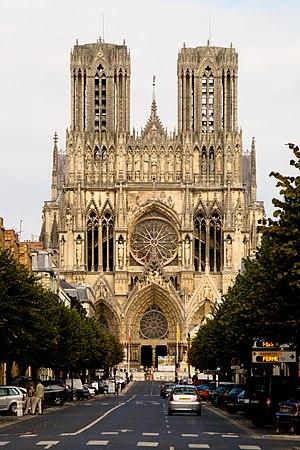
Facade de la Cathédrale de Reims, prise depuis le bout de l'avenue Libergier